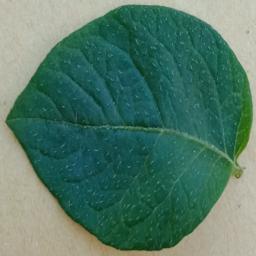
Label: Potato___Healthy